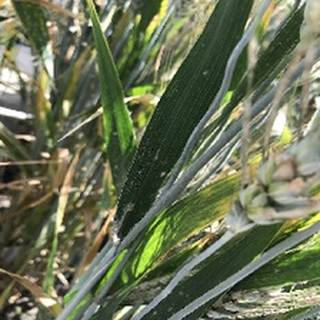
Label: wheat_mildew